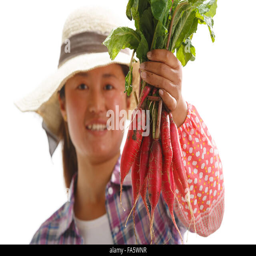
farmers take a bunch of small carrots